Confitería del Molino

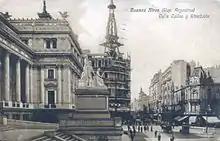
Under construction in 1915

Cayetano Brenna died in 1938 and Renato Varesse took over the business until 1950, when Antonio Armentano appeared, who in turn sold the goodwill in 1978. The new owners cause the bankruptcy of the confectionery, which happens to be acquired by Brenna's grandchildren, who introduce a series of improvements to adapt it to the new times.